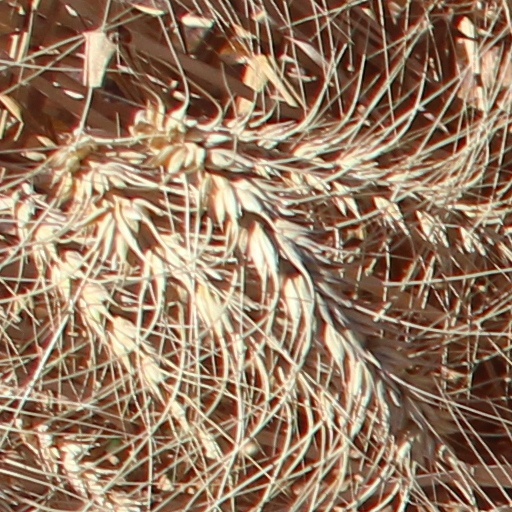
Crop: wheat